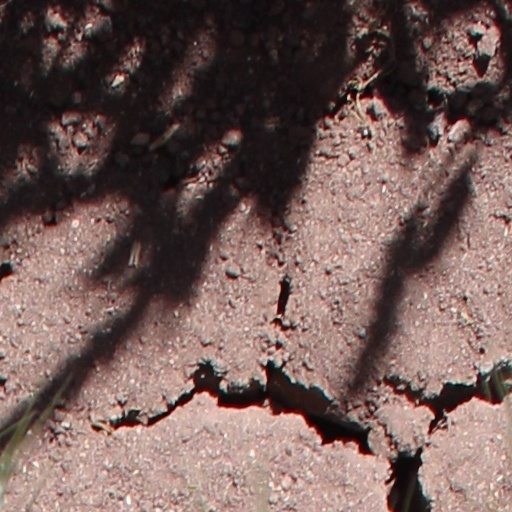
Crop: wheat